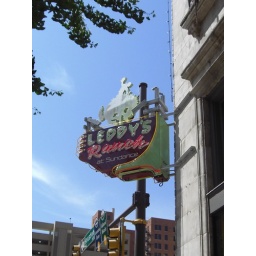
Cool neon sign on the corner of a building in Sundance Square in downtown Fort Worth.